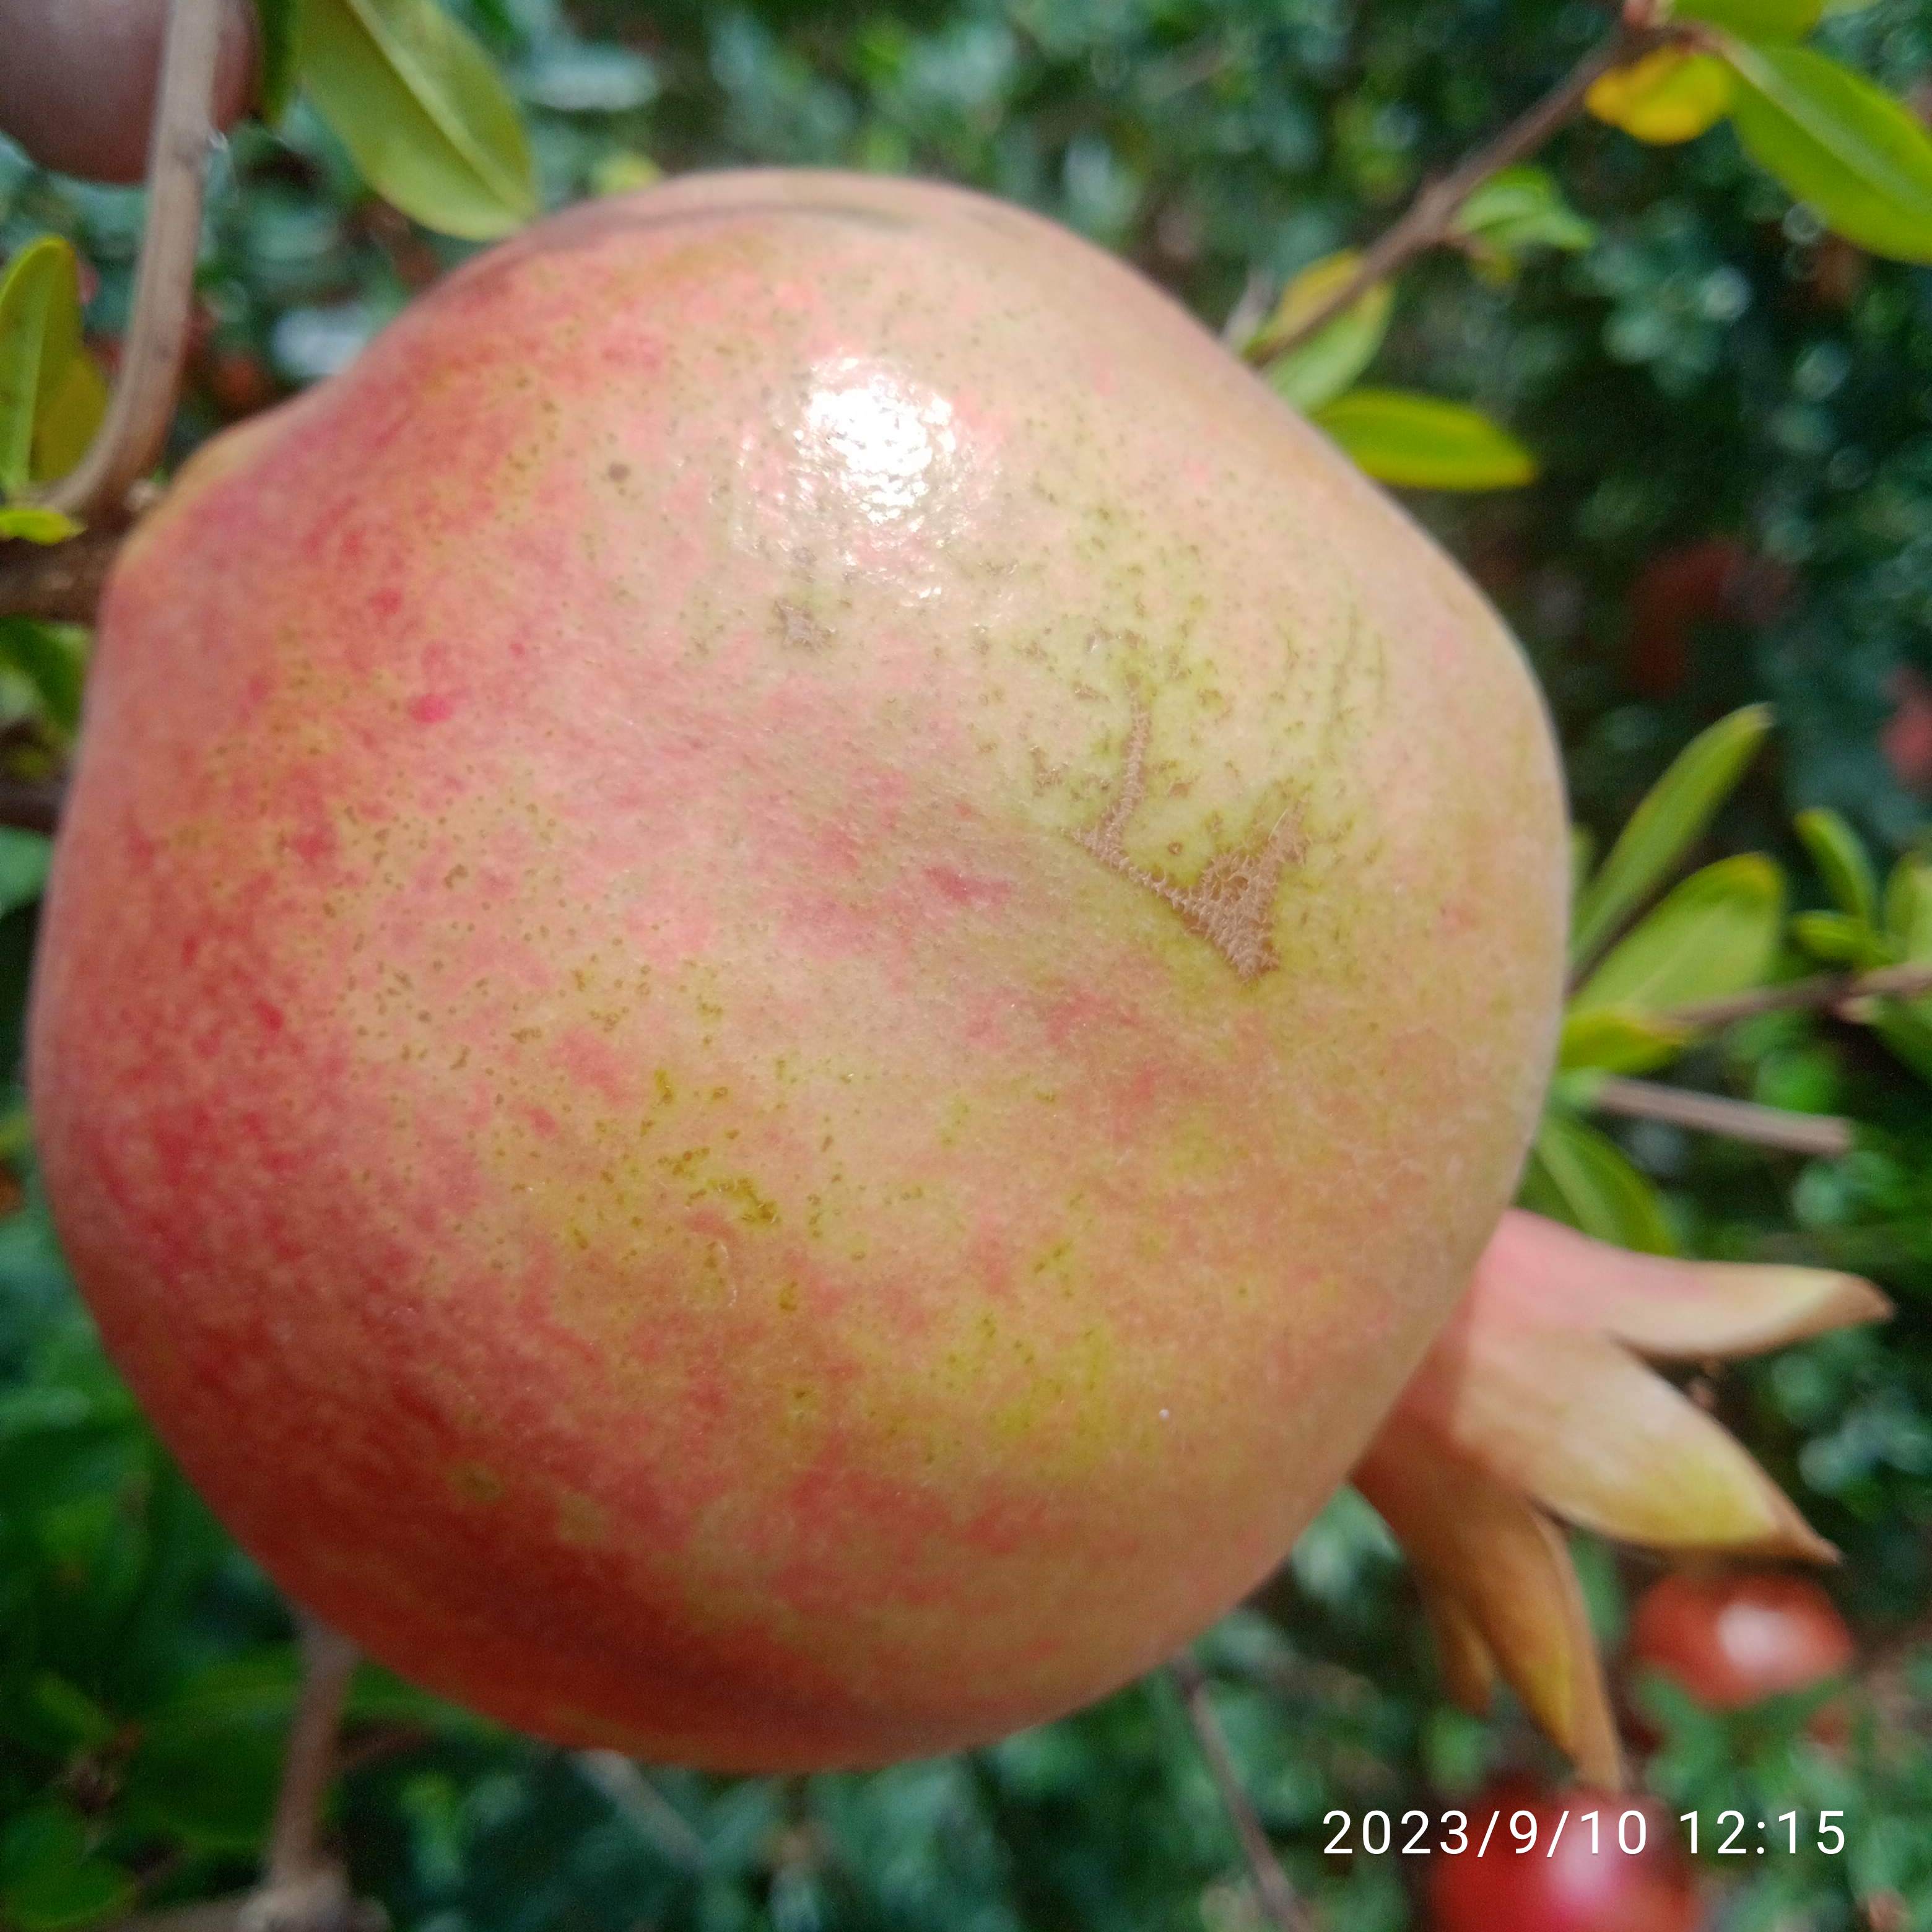
Label: Healthy